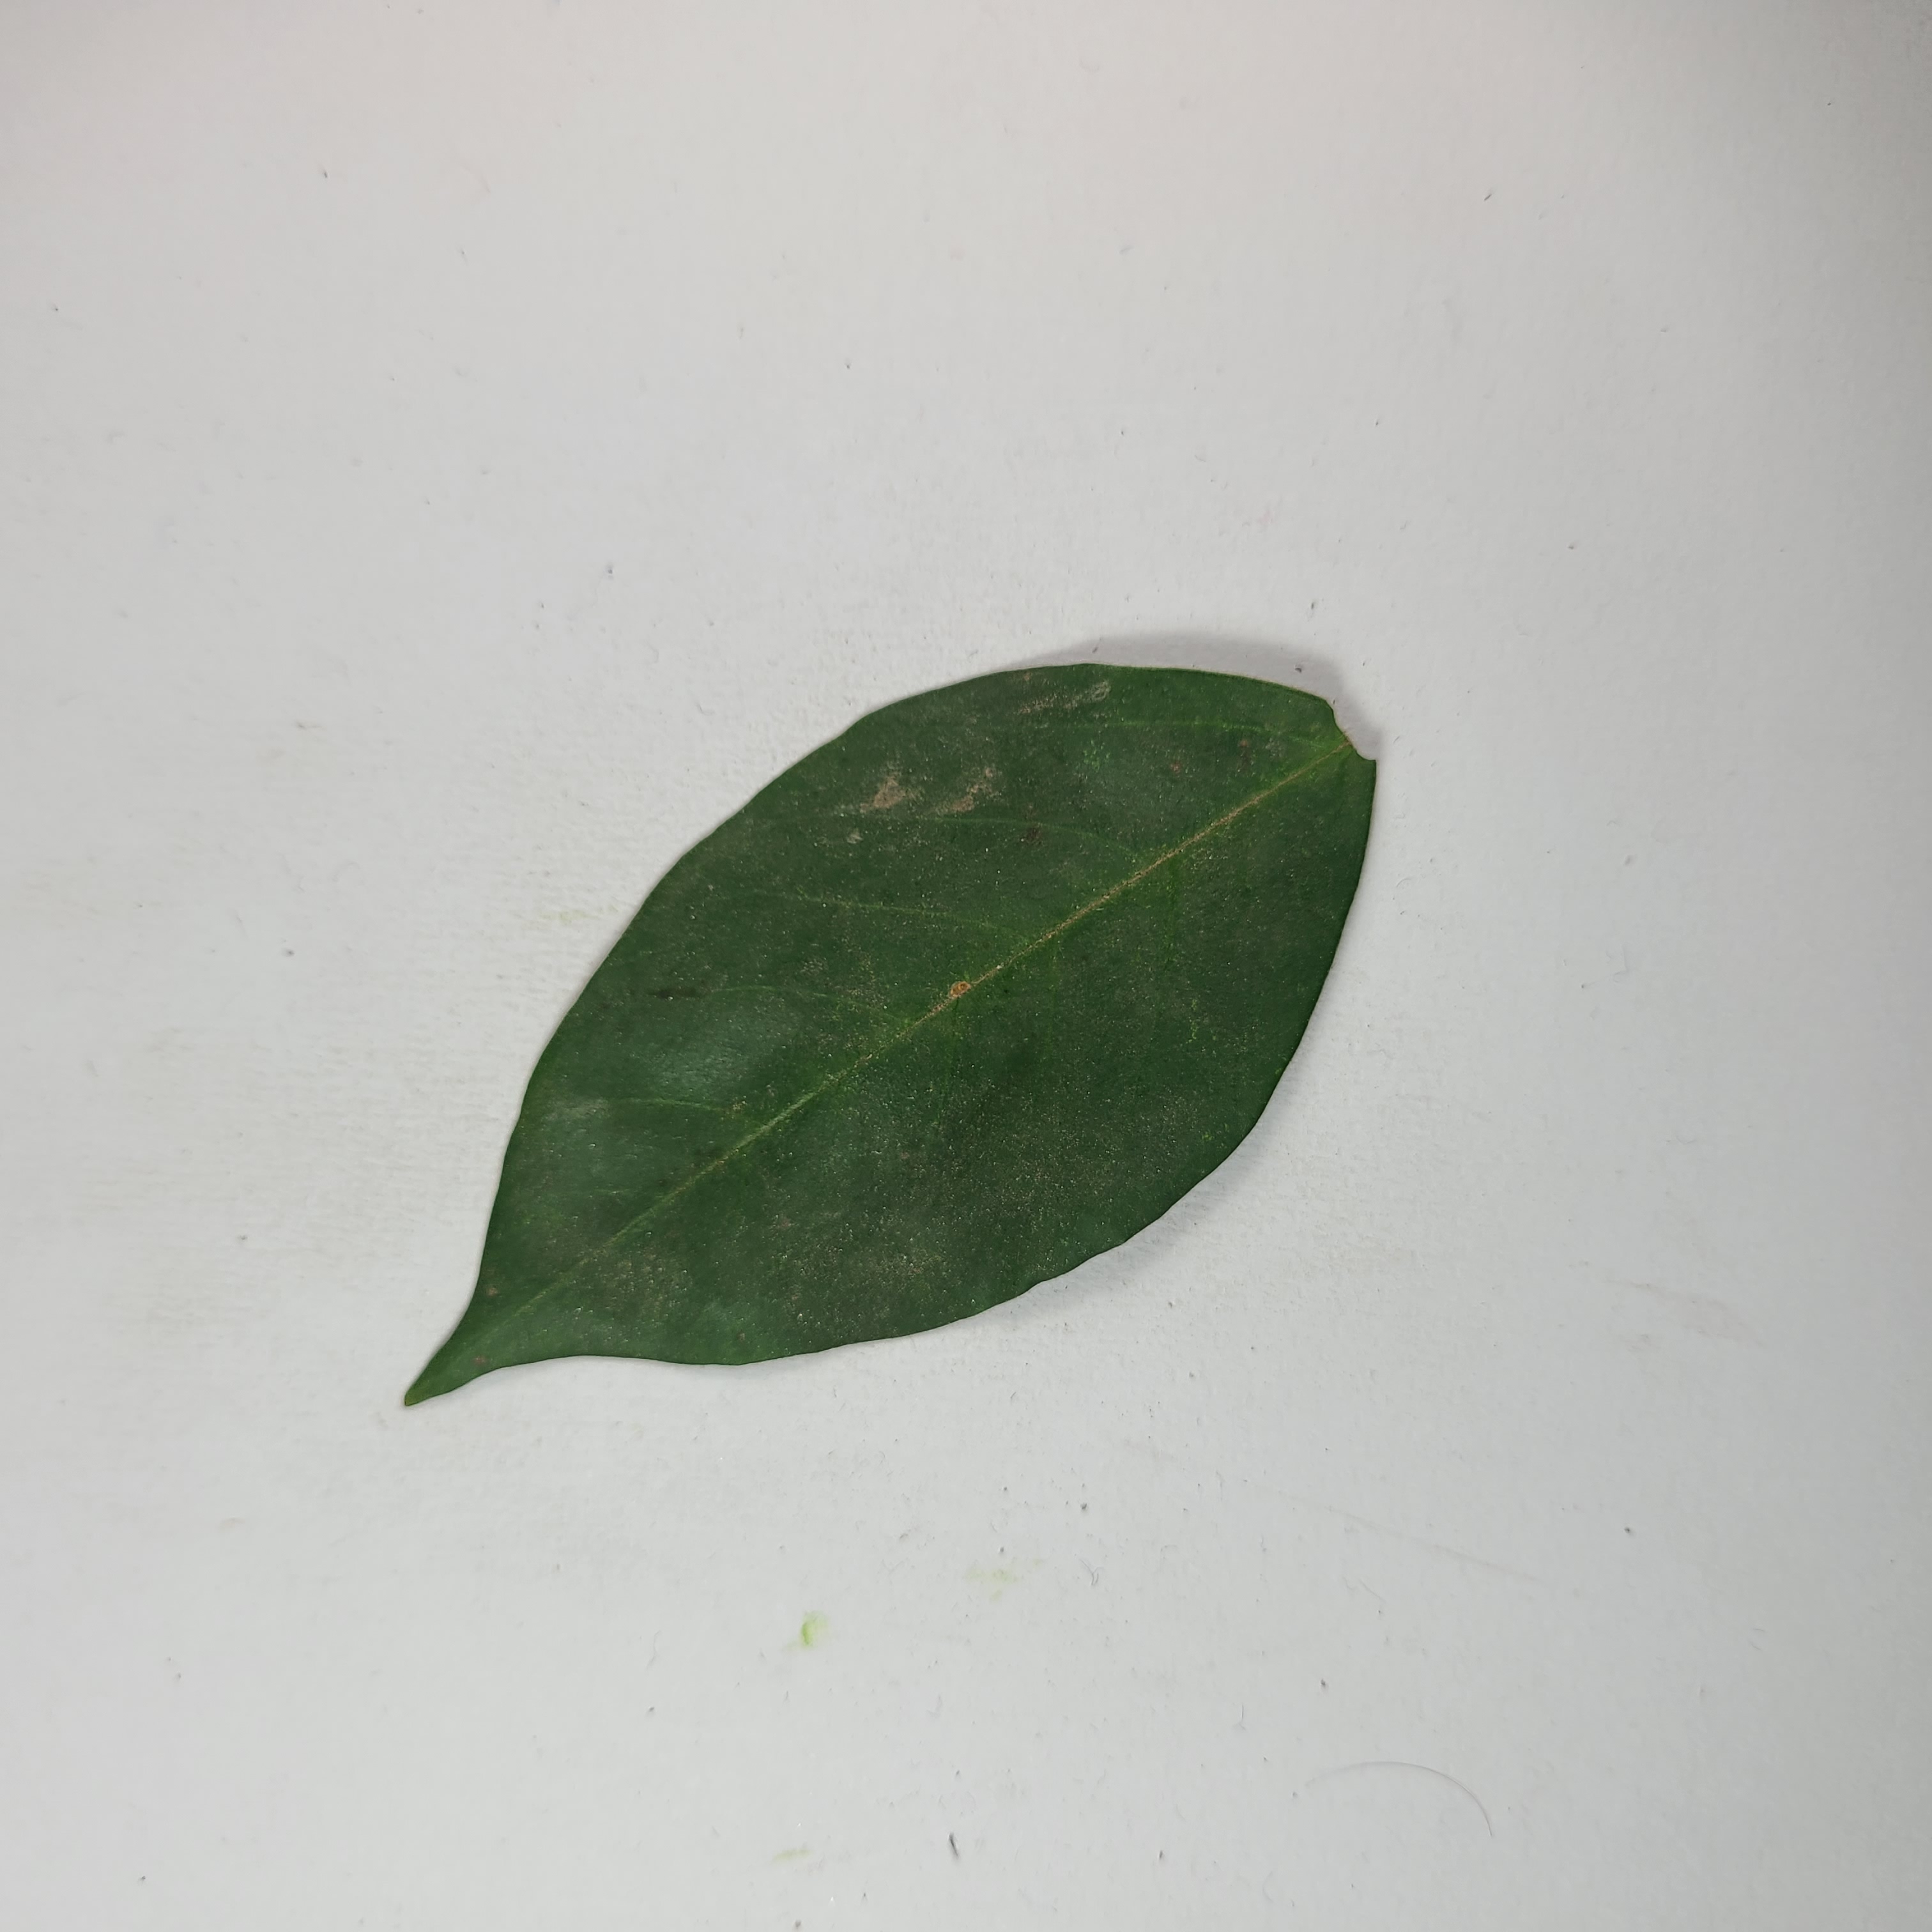
Label: Healthy Leaves